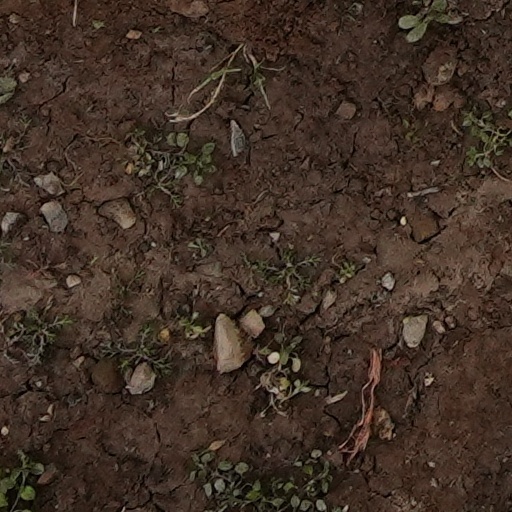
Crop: wheat